Hitachi-Aoyagi Station

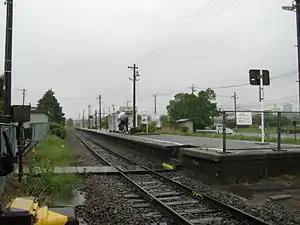
Hitachi-Aoyagi Station in May 2008

is a passenger railway station in the city of Hitachinaka, Ibaraki, Japan operated by East Japan Railway Company (JR East).